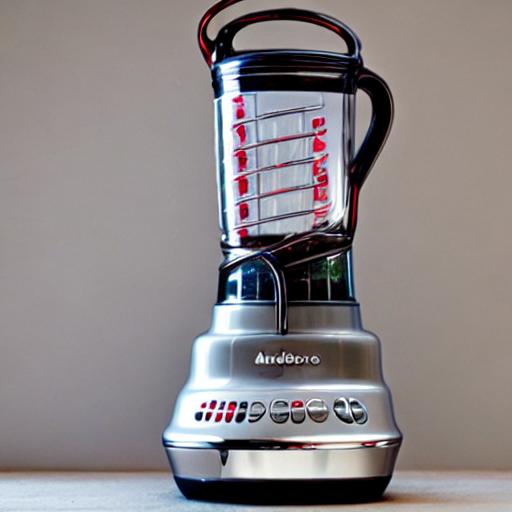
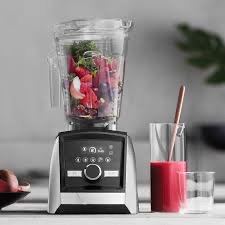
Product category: items_blender
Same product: no